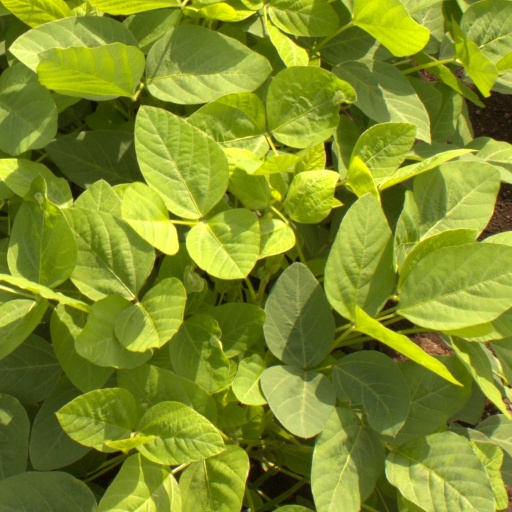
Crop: soybean